Economy of Greater Oslo

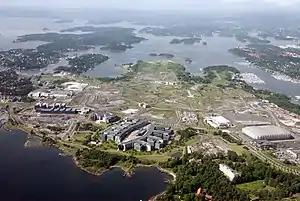
Fornebu, west of Bygdøy is the ever-changing IT district in Oslo where Telenor's headquarters are located. Telenor Arena can be seen on the right.

Norway is among the world's leading information societies and widely regarded as having a highly developed mobile market. The Oslo region is a key driver and centre for research, development and business. A combination of unique expertise, strong R&D environments and advanced users with high purchasing power has made the Oslo region an excellent test market for new and innovative ICT products. Recent years have witnessed a large number of business start-ups in the region, and several internationally renowned companies have chosen to locate here such as Google Inc and Microsoft Norway. The Norwegian topography naturally lends itself to mobile communication with its vast and practically impenetrable mountainous areas and plateaus—factors which have made Norway a pioneer in new communication techniques and advanced technologies. Norwegian research contribution was crucial when the world's first automatic mobile net NMT 450 was launched in 1981, and today's global GSM-standard was invented in Norway by Telenor. Many promising companies are contributing to the growing mobile and wireless cluster in Oslo. Wireless Future (Trådløs Fremtid) is established as a cluster building initiative, involving most of the key players from business and R&D in Norway. Tandberg is known for its video conference systems and the Kongsberg Group has developed a wide spectrum of technological products for the defence and maritime industry. The list of companies with international success are rising, with prime examples like Opera Software, the game producer Funcom and Chipcon, which in 2006 was sold to Texas Instruments. FAST, which has become a global market leader in search engineers, has been appointed a Norwegian Centre for Research-based Innovation (SFI) thanks to its Information Access.